Stanford Stadium

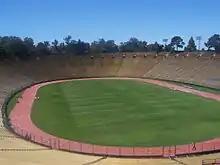
The stadium's interior in May 2004, prior to its reconstruction

In June 2005, the university board of trustees authorized plans for the stadium's demolition and reconstruction that would remove the track, reduce the stadium capacity, and bring it up to date with present standards for sporting venues. Various justifications for the renovation included poor sightlines in the existing stadium (rendering the bottom 14 rows unusable), long stairways, and lack of adequate restroom facilities. The track around the stadium had previously created a large distance between the field and the spectators.